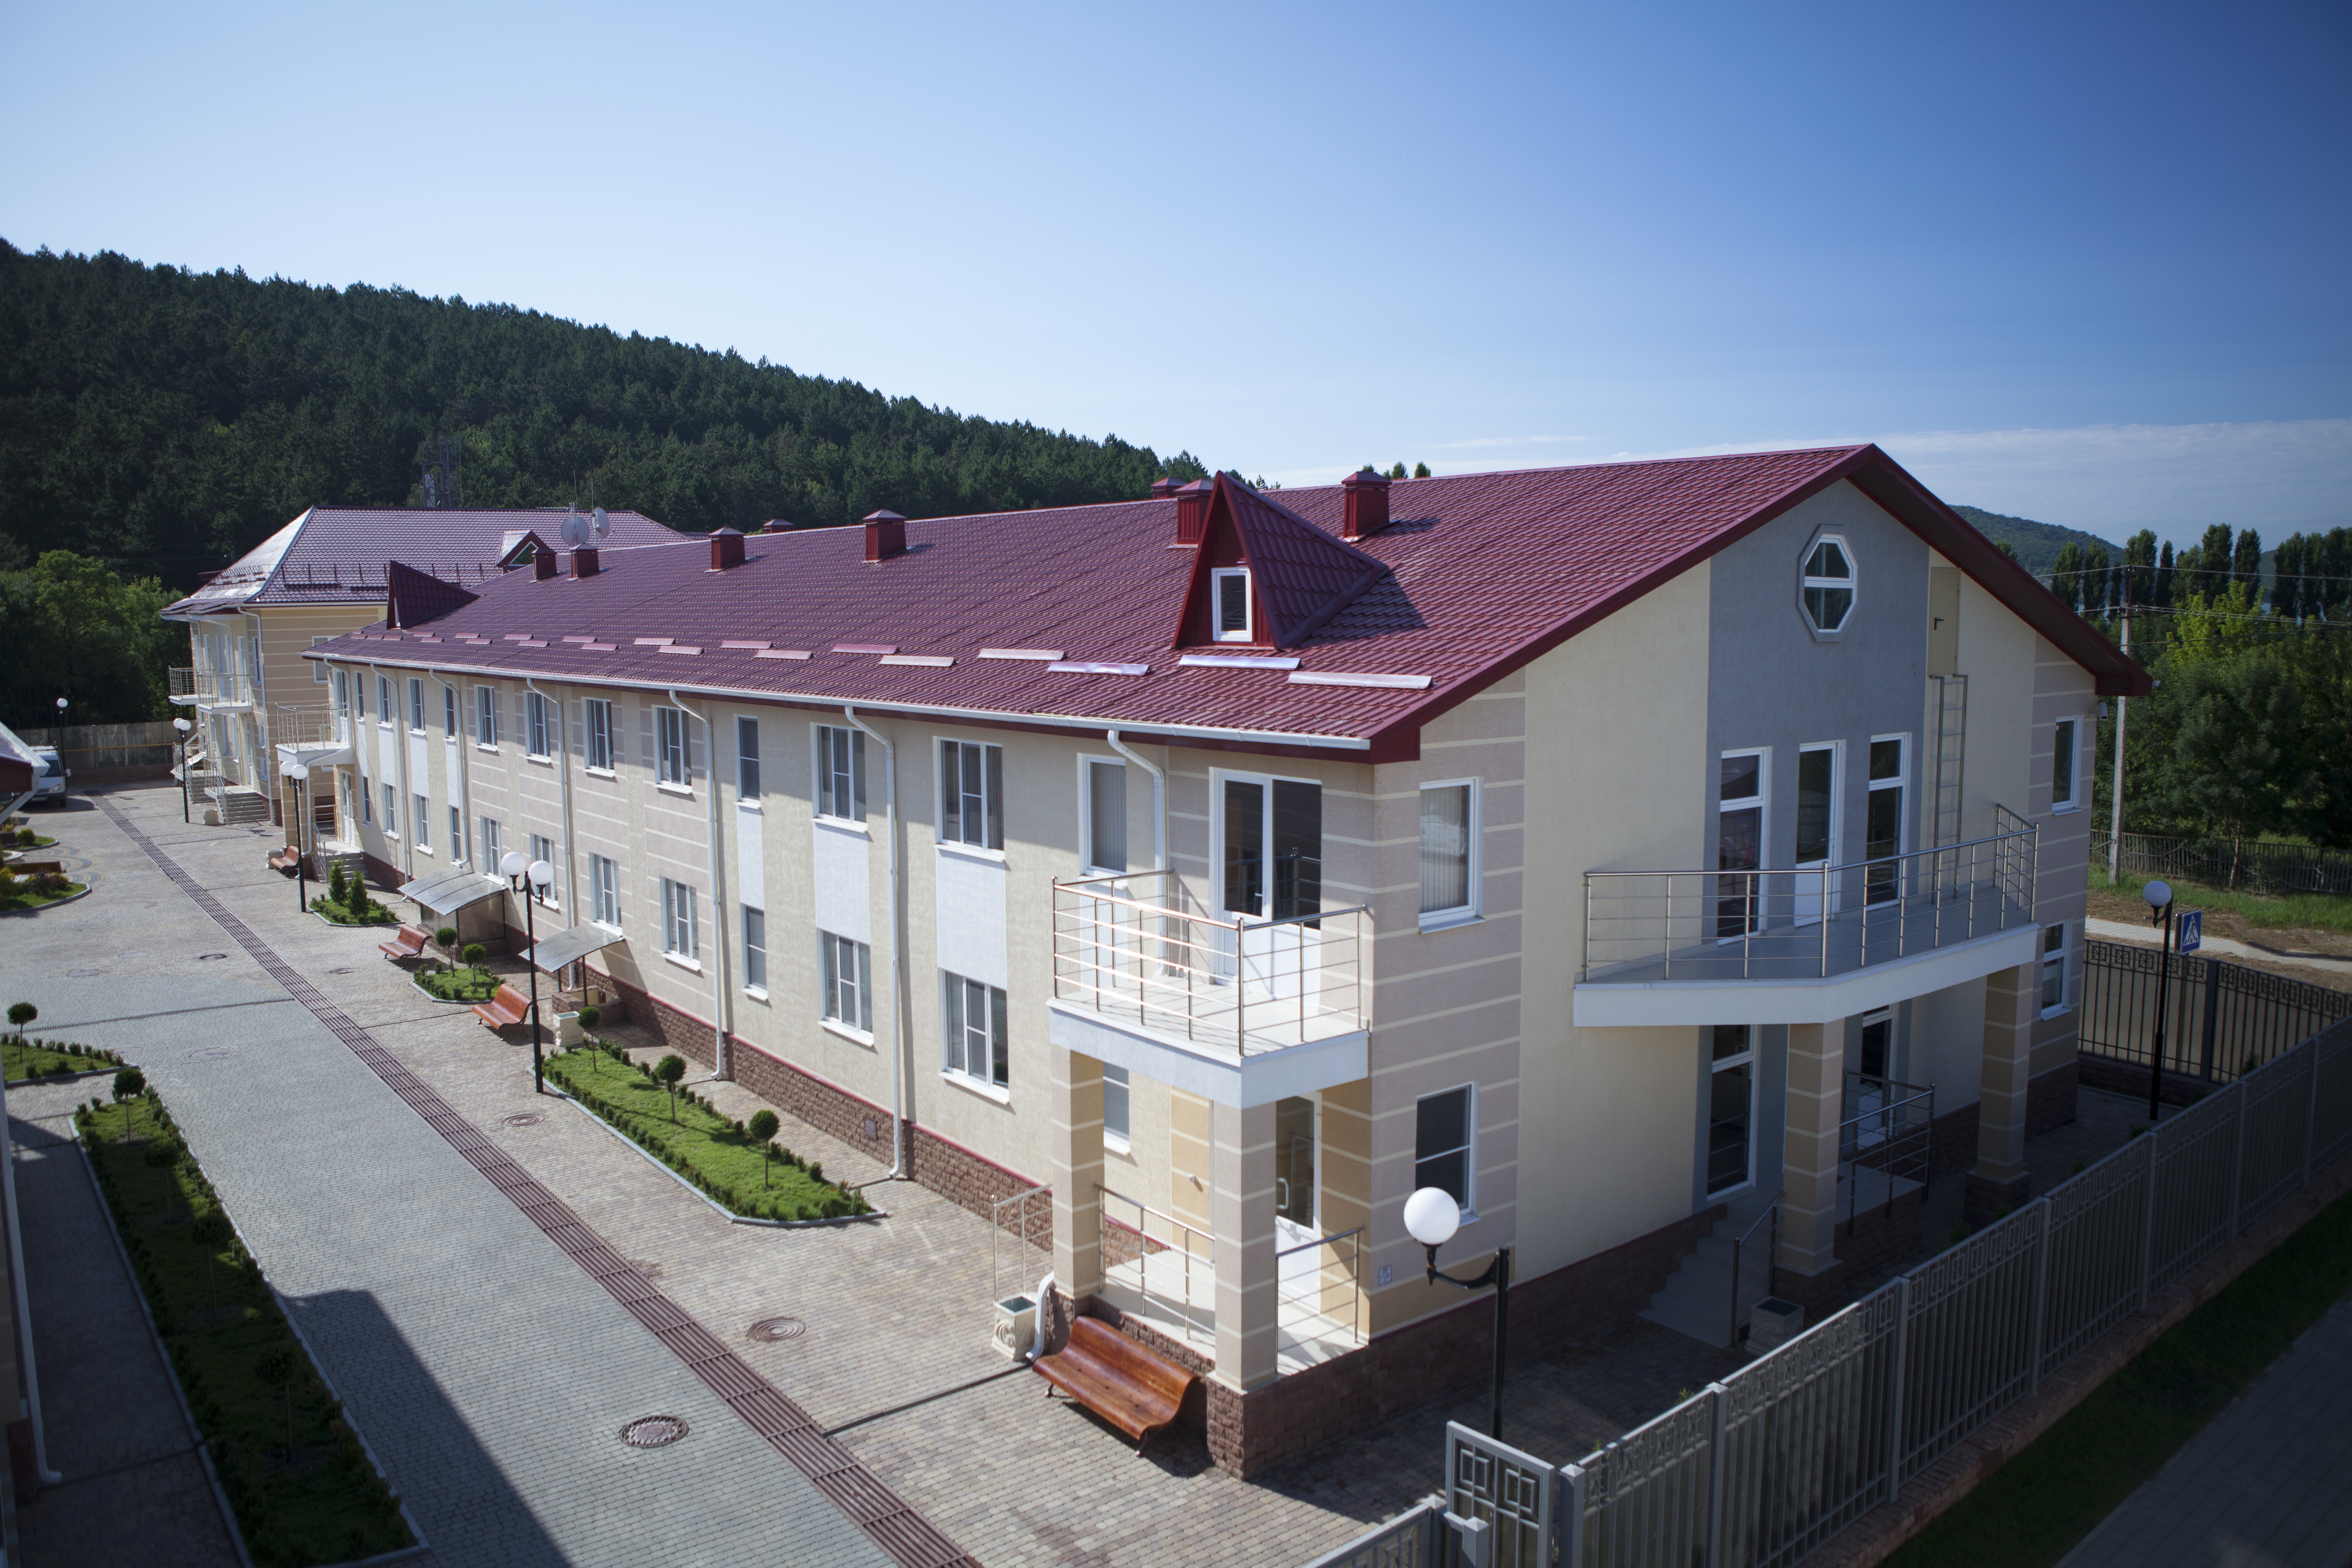
villa, house, roof, building, home, cottage, facade, property, waterway, hotel, estate, base, neighbourhood, real estate, residential area, abrau durso, abrau hotel